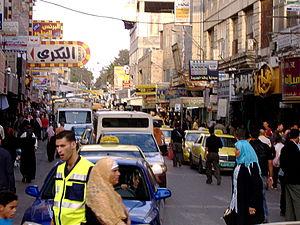
L'économie palestinienne est avant tout dépendante de l’évolution du processus de paix au Proche-Orient. 80 % des échanges extérieurs et du déficit sont réalisés avec Israël. Le déficit commercial palestinien est passé de 800 millions de dollars en 1990 à 1,4 milliard de dollars en 1996 et à 1,7 milliard en 1998. Autre dépendance: celle à l’égard du secteur agricole. Il a représenté jusqu’aux années 1990, un quart du produit national brut et employait 40 % de la population active palestinienne. Si sa part s’est réduite en 1993 à 15 % du PNB et 22 % de la population active, c’est toujours plus que l’industrie qui souffre d’infrastructures et d’investissements publics et privés insuffisants. L’économie palestinienne dépend également fortement de l’aide internationale.
La Cisjordanie, à laquelle Israël fait référence en tant que Judée-Samarie, est un territoire limité au nord, à l'ouest et au sud par la ligne d'armistice de la guerre israélo-arabe de 1948-1949 et à l'est par le Jourdain et la mer Morte qui font frontière avec la Jordanie. Le territoire couvre une surface de 5 860 km² et est majoritairement peuplé de Palestiniens.
La Palestine, en forme longue l’État de Palestine, est un État souverain de jure, parfois qualifié de proto-État. Située au Moyen-Orient, elle revendique son établissement sur les territoires palestiniens occupés, dont Jérusalem-Est.